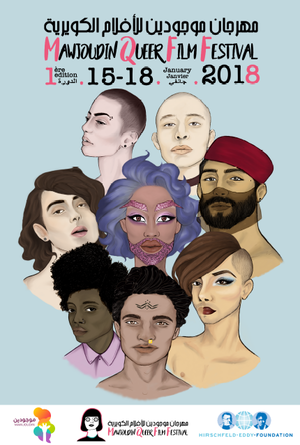
Ceci est le poster officiel de la première édition du Festival de Films Queer de Mawjoudin qui a eu lieu à Tunis les 15-18 Janvier 2018. Ce festival est un projet de l'association non-lucrative Tunisienne l'Initiative Mawjoudin pour l'Égalité. العربية: هذا هو الاعلان الرسمي للنسخة الأولى لمهرجان موجودين للأفلام الكويرية الذي عقد في تونس بين 15-18 جانفي 2018. هذا المهرجان هو مشروع للجمعية التونسية مبادرة موجودين للمساواة
Le Festival du film queer de Mawjoudin est un festival annuel de films et d'arts LGBTQI+. Il est organisé par l'association tunisienne Mawjoudin depuis 2018. C'est le premier festival de films queer en Tunisie et dans toute l'Afrique du Nord. L'accent est mis sur les films montrant des réalités dites non hétéronormatives dans les pays du Sud.
La situation des personnes LGBT+ en Tunisie est difficile car ils doivent faire face à des lois et une société particulièrement transphobe et homophobe, avec l'article 230 du Code pénal qui prévoit jusqu'à trois ans de prison pour un rapport sexuel entre adultes consentants et l'impossibilité de changement de statut civil pour les personnes trans. La vie communautaire est limitée à de la protection contre les persécutions légales.